Michael Baius

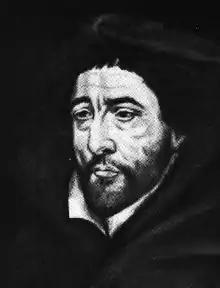
Painting of Baius

Michael Baius, also known as Michel De Bay, (151316 September 1589) was a Belgian theologian. He formulated the school of thought now known as Baianism.